Toyota iQ

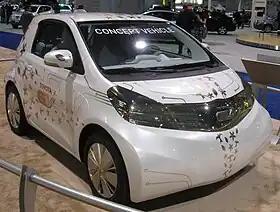
Toyota FT-EV concept

The Toyota FT-EV concept was unveiled at the January 2009 North American International Auto Show. It was a modified electric version of the Toyota iQ with an estimated capacity of . Toyota planned to launch the production version of FT-EV in 2012.